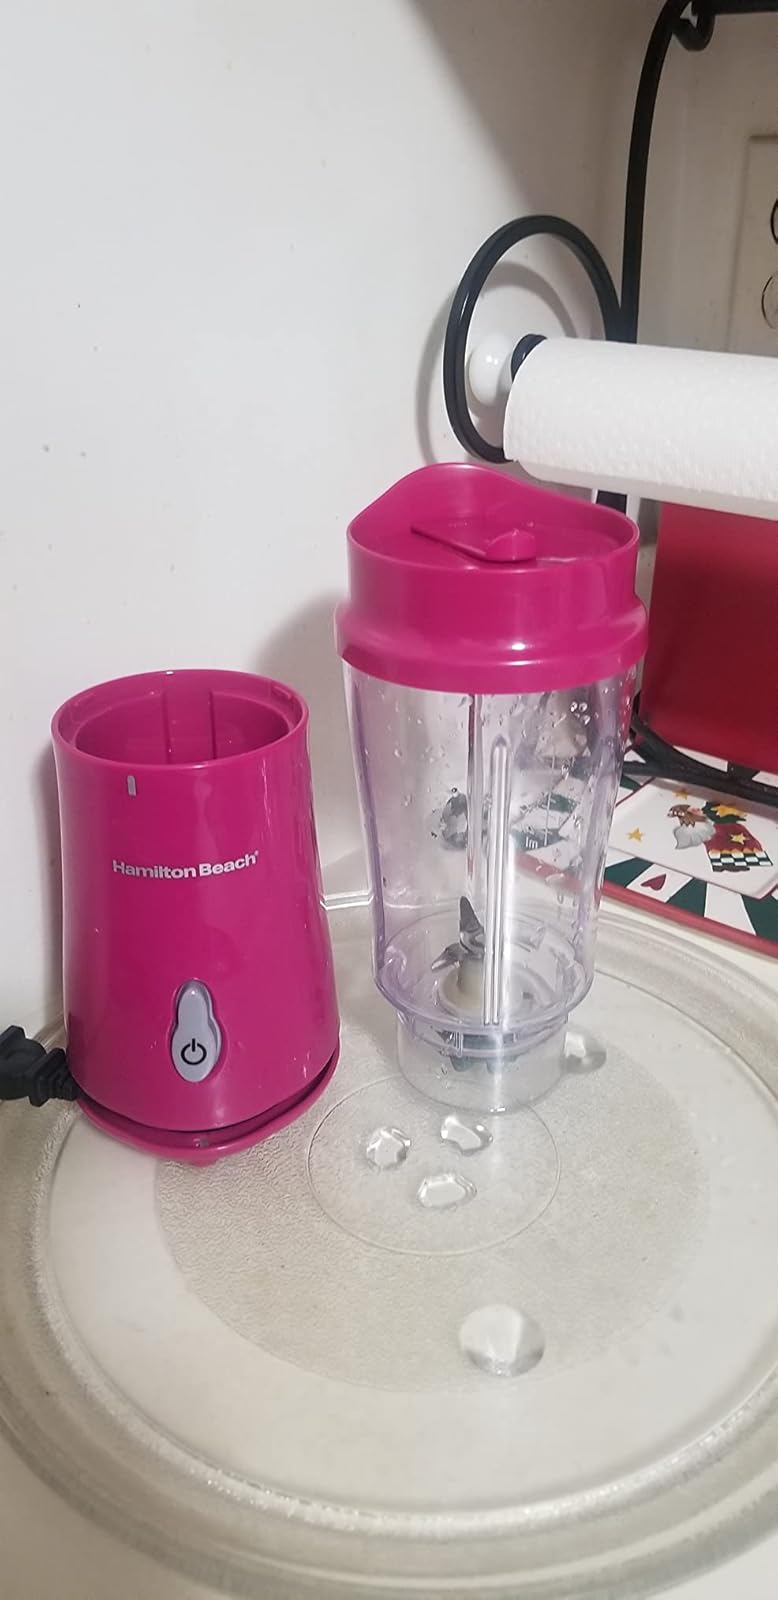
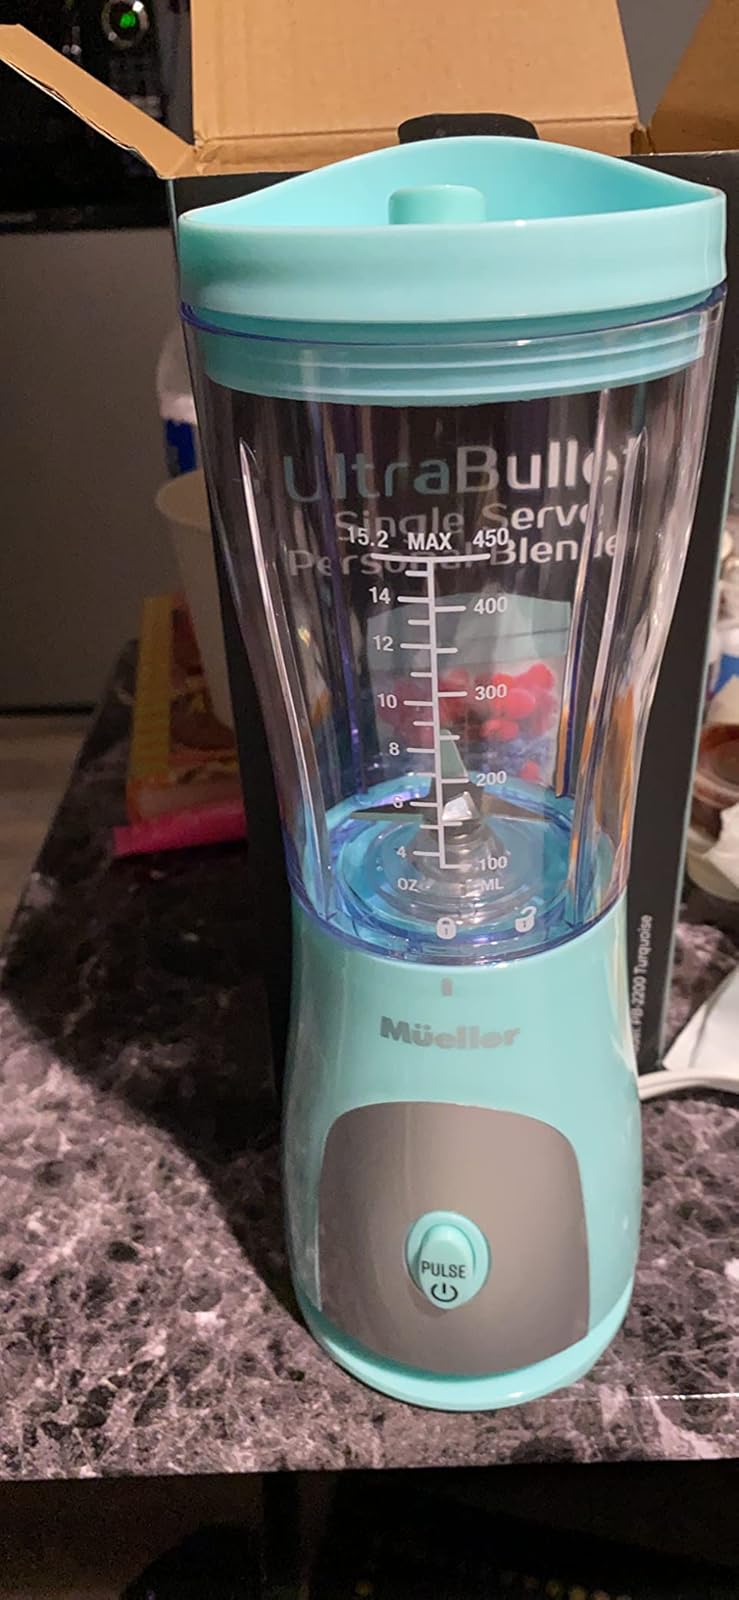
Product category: items_blender
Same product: no